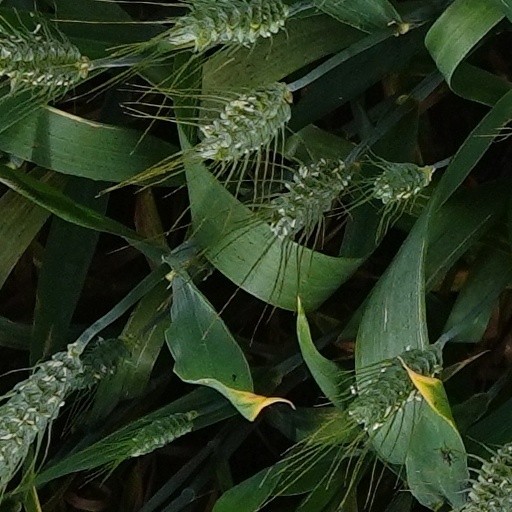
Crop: wheat